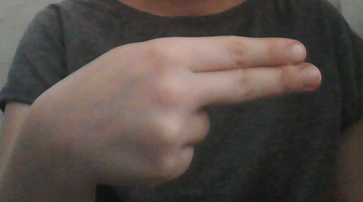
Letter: ain